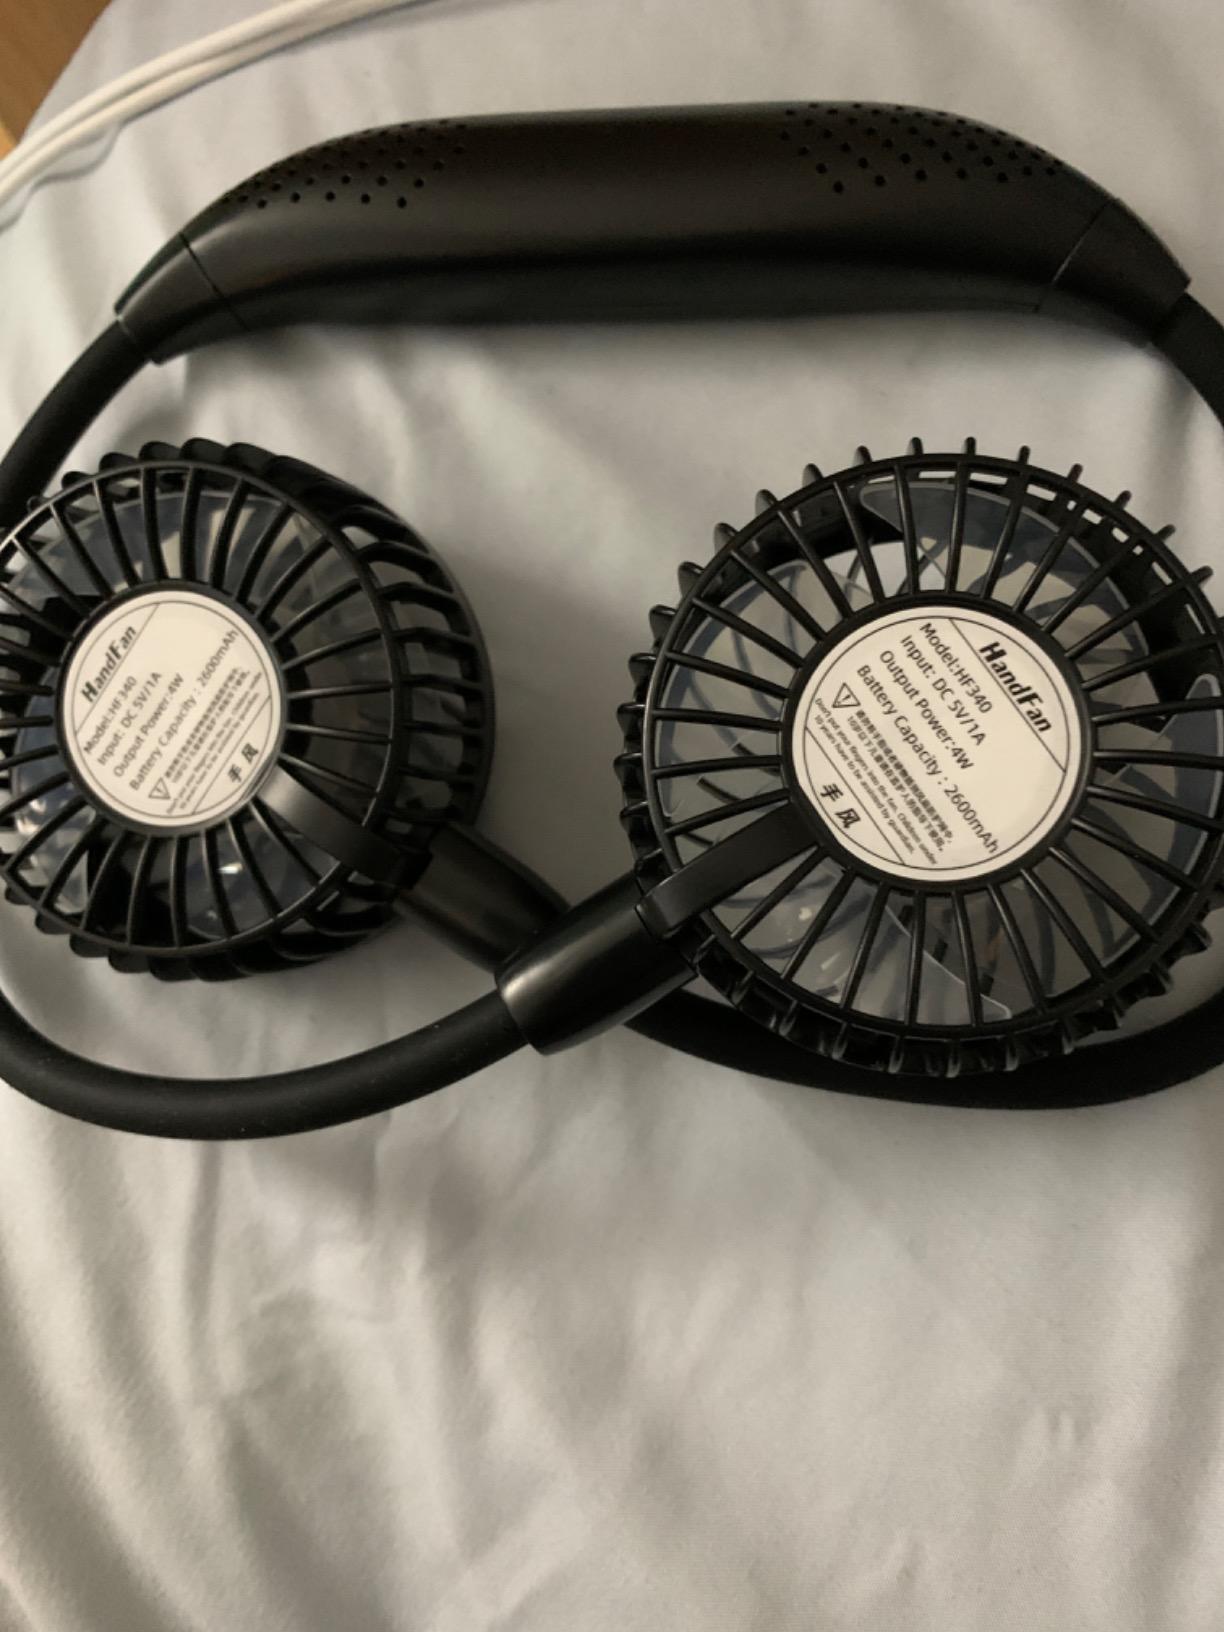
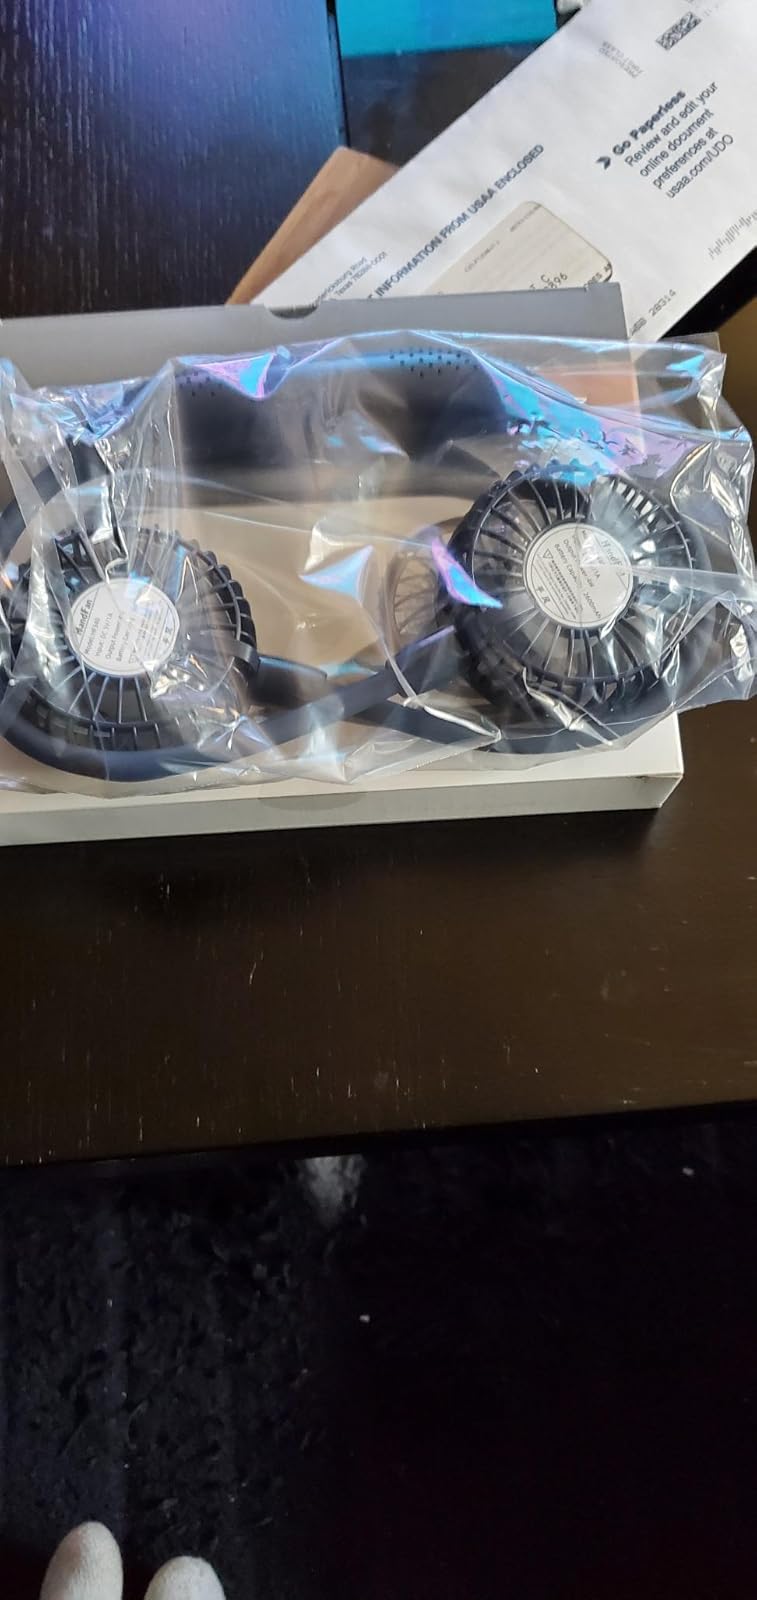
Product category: fan
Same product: no